University at Albany, SUNY

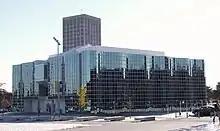
University Hall, UAlbany's administration building, which opened in 2006

The Performing Arts Center is a facility on the Uptown Campus containing five performance spaces. The Main Theatre is the largest theater space on the Uptown campus, capable of seating 500 people. Designed for music performance, the Recital Hall seats 242 people, 197 on the orchestra level and 45 in the nine circular theater boxes along the periphery on the second level. The Arena Theatre is used primarily for small theater performances and acting classes and seats 196. The Studio Theatre seats 153 people. The Lab Theatre is a 50' square "black box" theater. The Lab can seat up to 200 audience members.